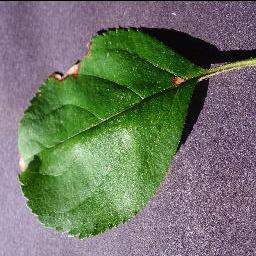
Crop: apple
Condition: black_rot